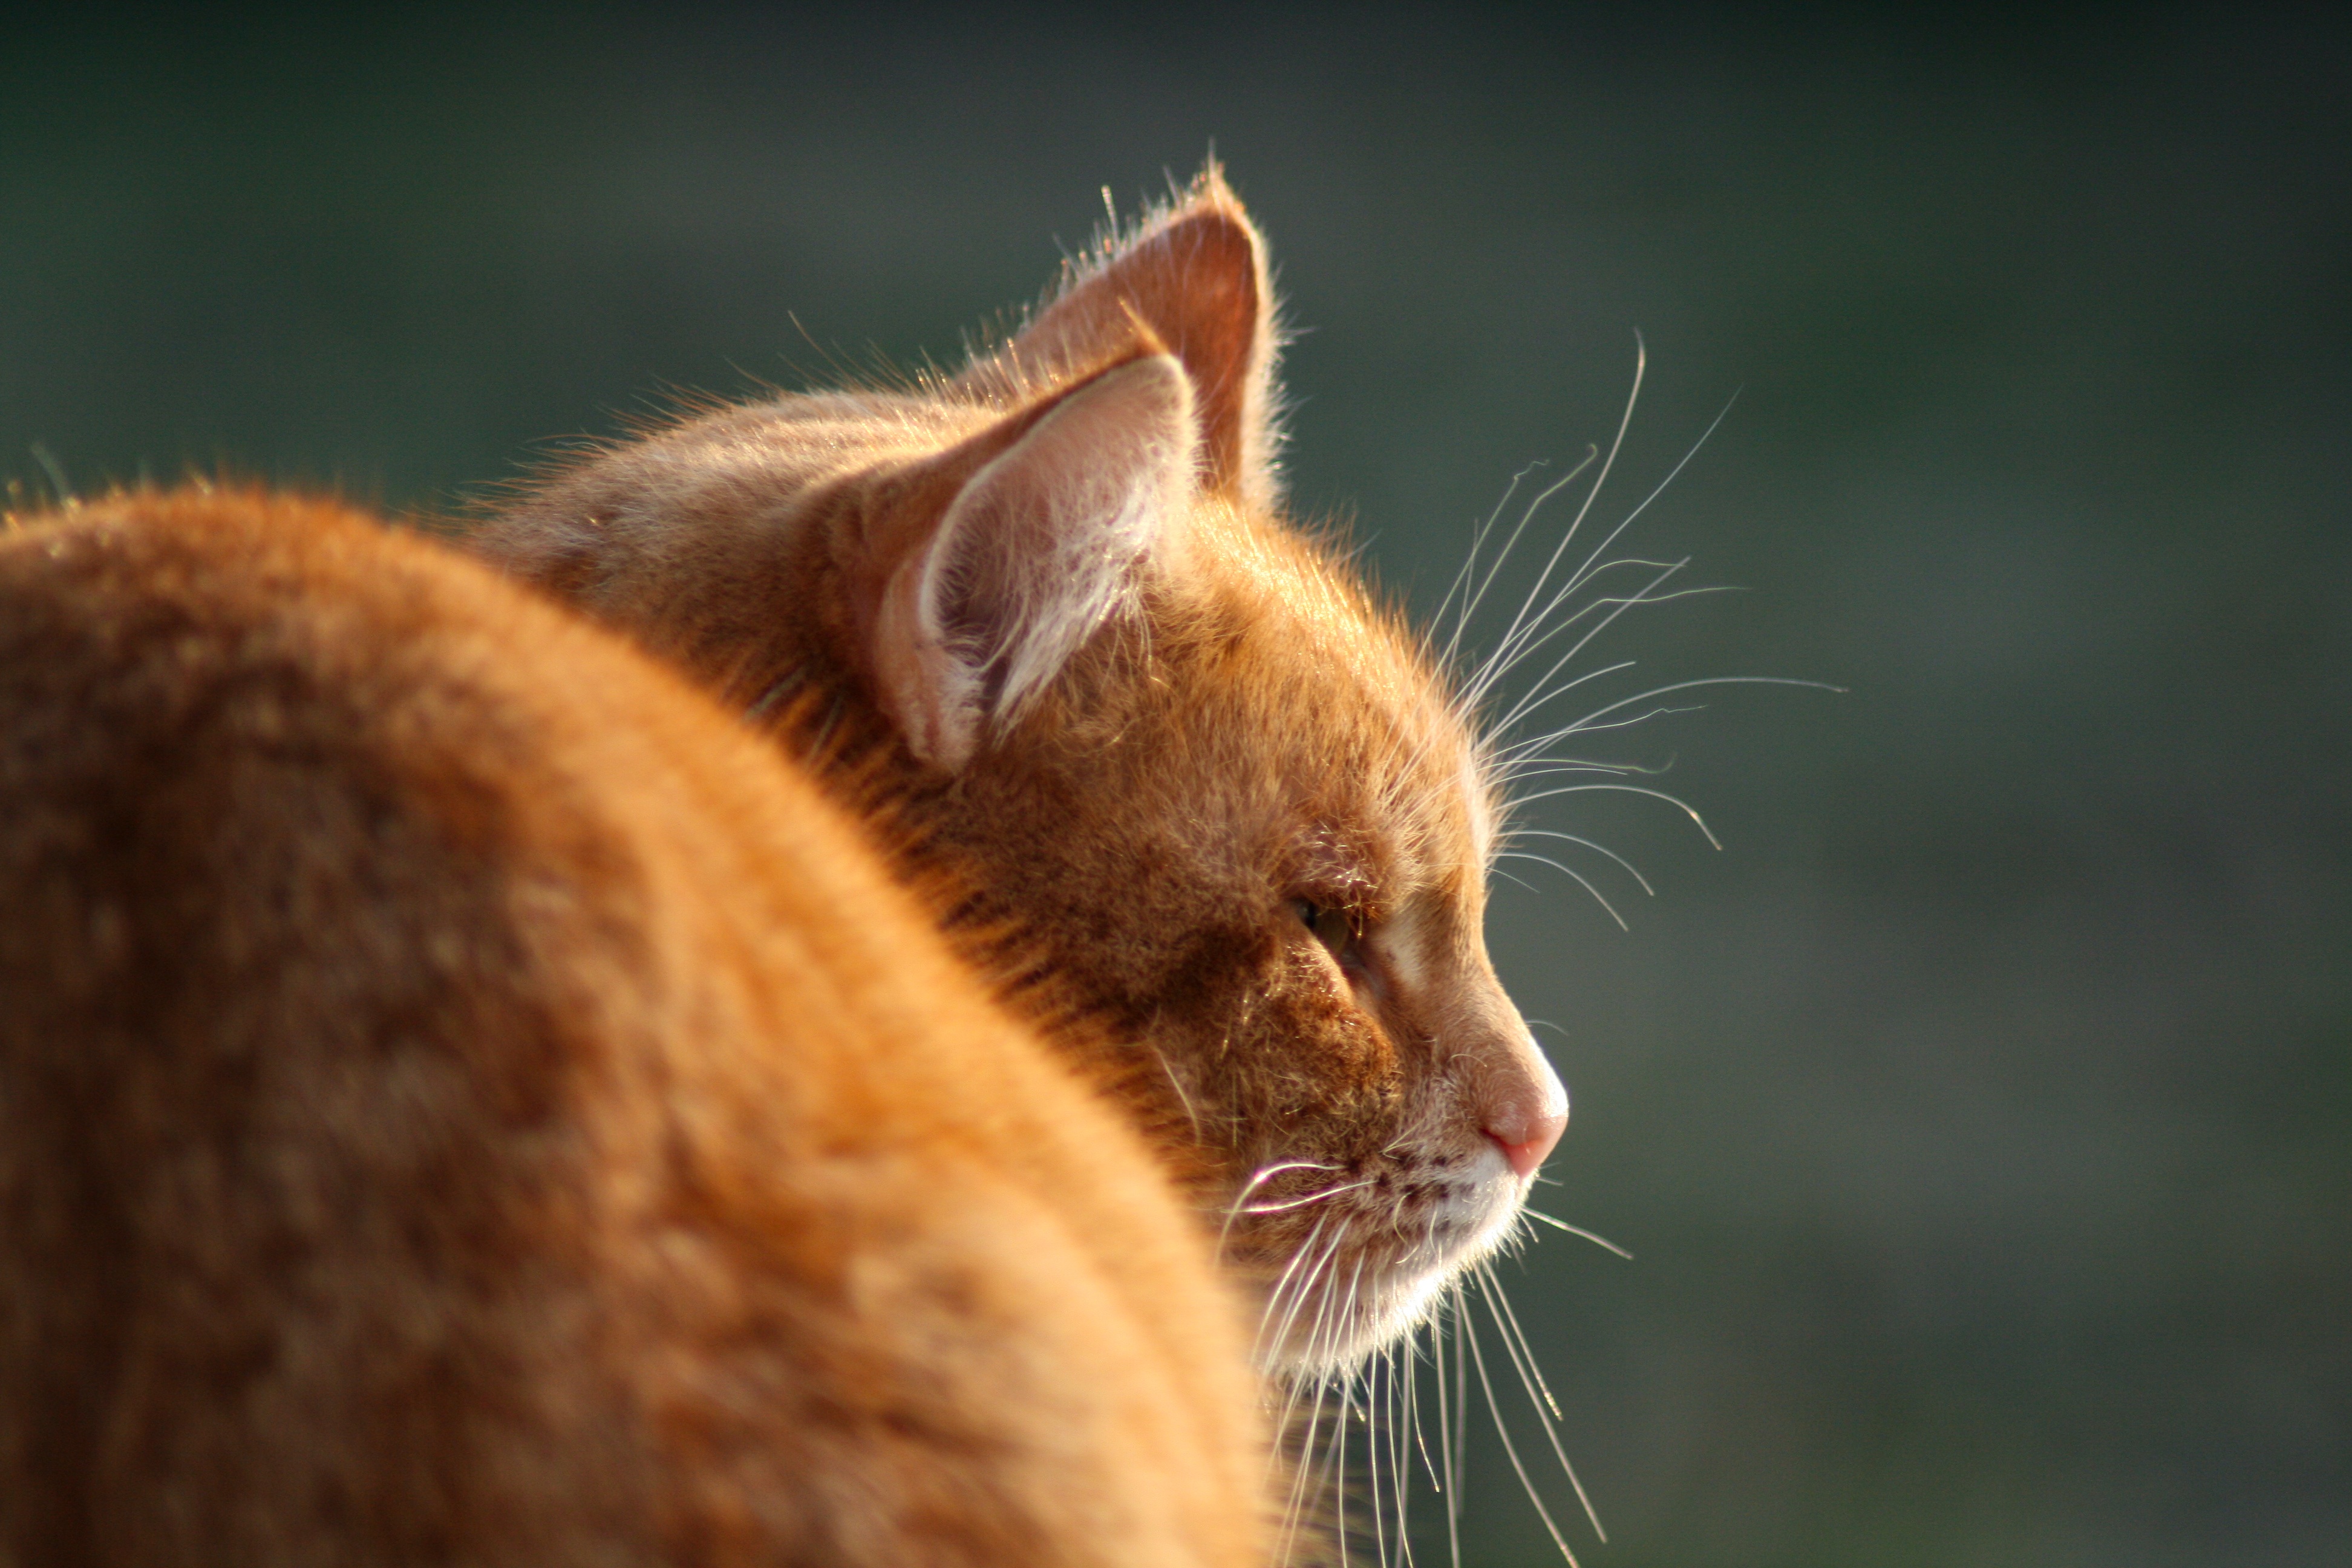
cat, mammal, fauna, yawn, close up, nose, whiskers, snout, adidas, vertebrate, macro photography, tabby cat, wild cat, small to medium sized cats, cat like mammal